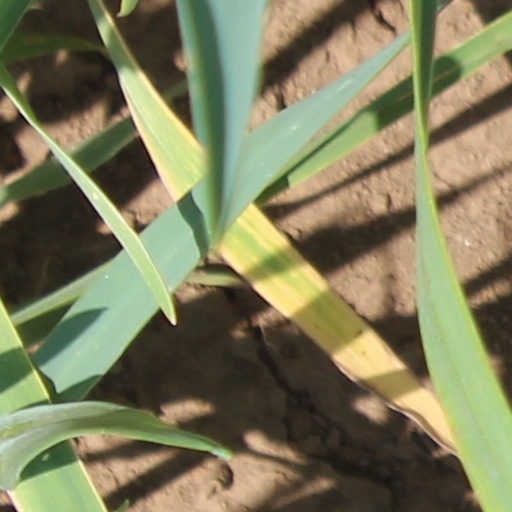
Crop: wheat